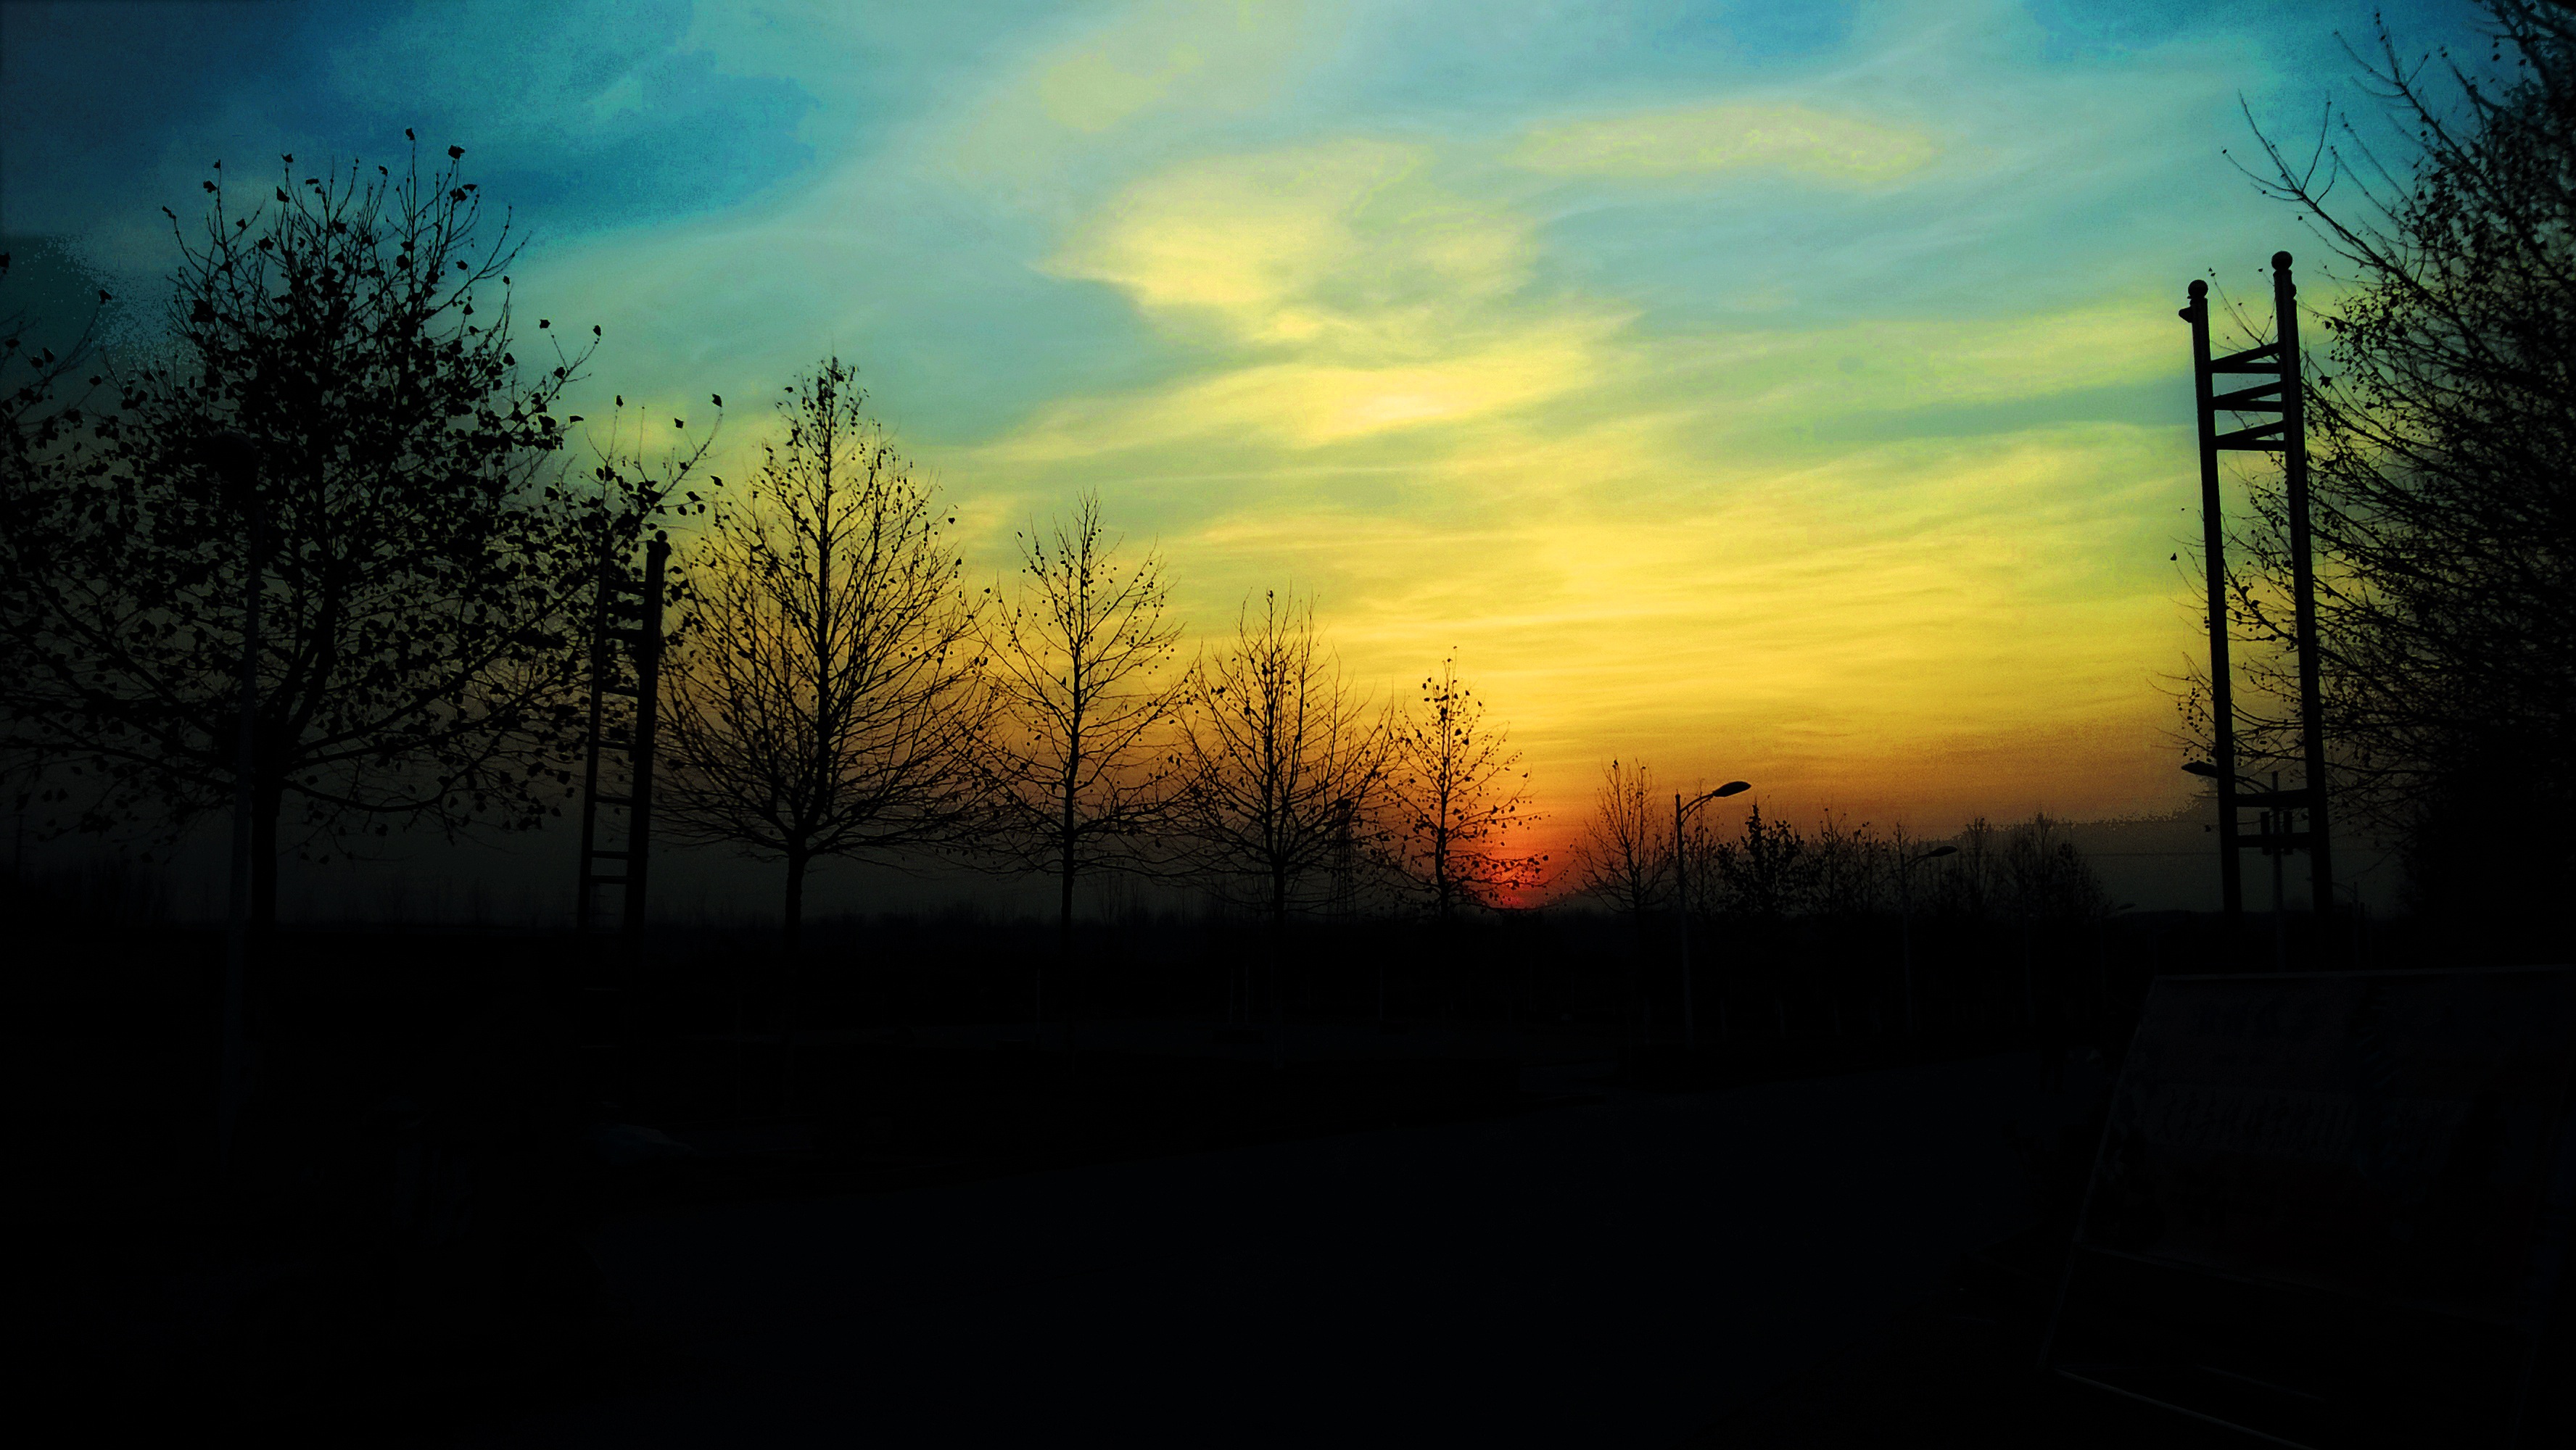
nature, light, cloud, sky, sun, sunrise, sunset, sunlight, morning, dawn, atmosphere, dusk, evening, twilight, darkness, afterglow, the scenery, atmospheric phenomenon, red sky at morning